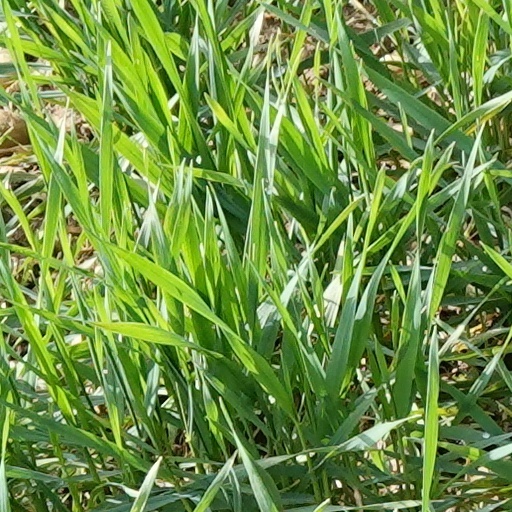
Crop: wheat